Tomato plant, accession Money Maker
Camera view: horizontal (90 deg, fisheye); turntable rotation: 30 degrees
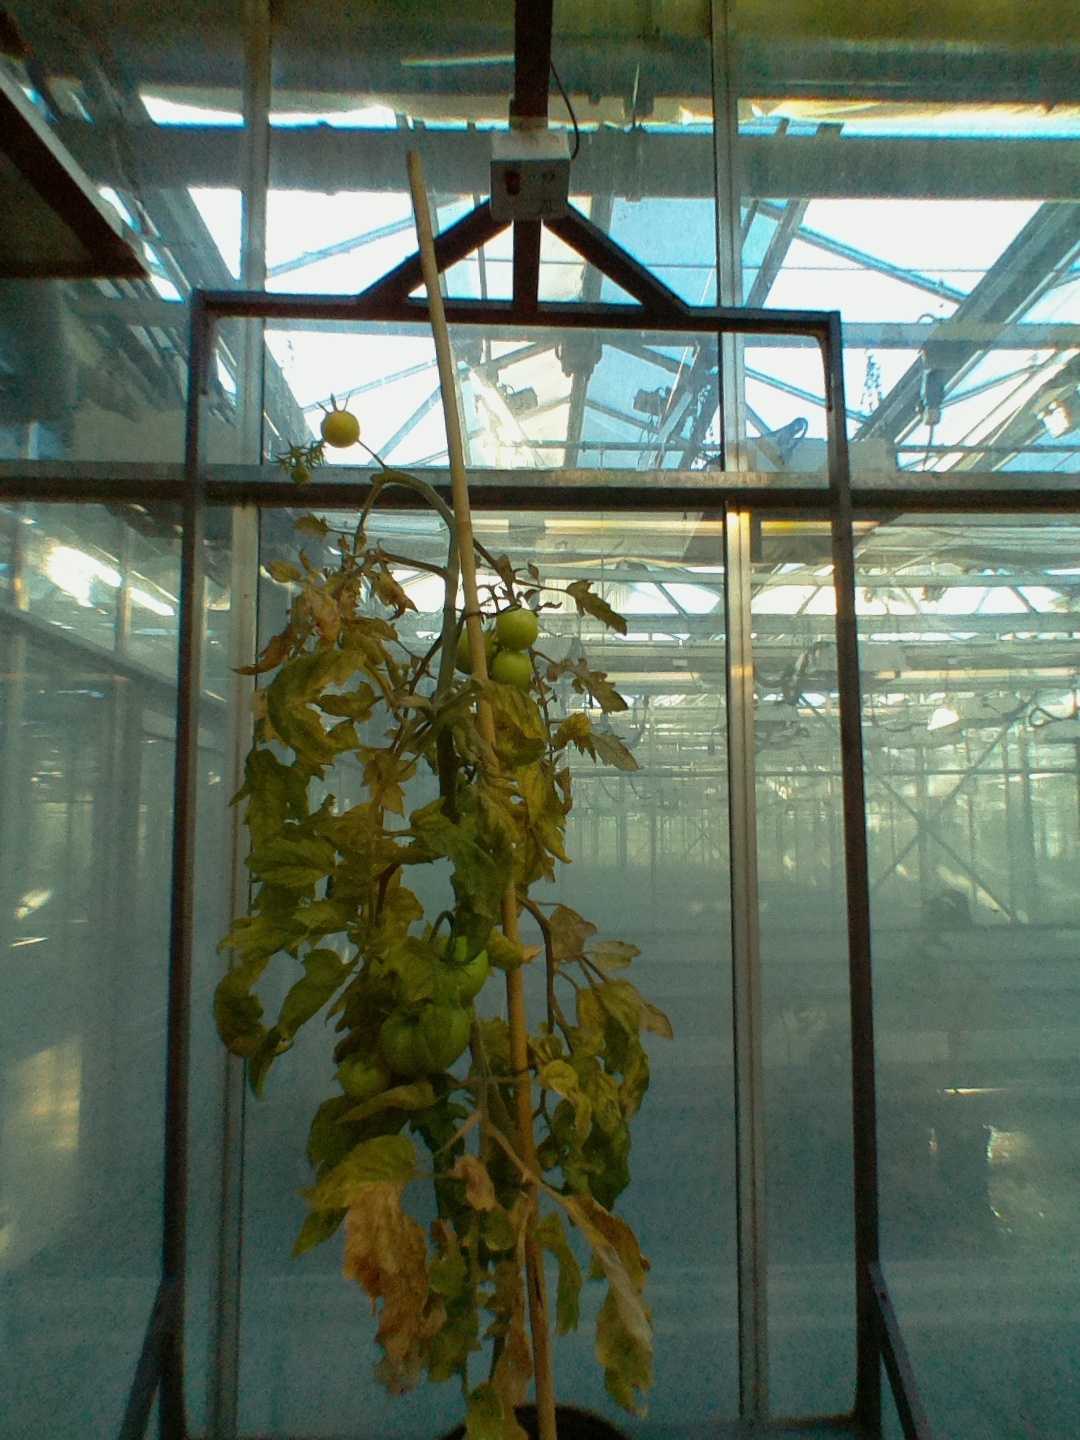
BBCH growth stage 80: fruits start showing typical ripe color (orange -> red)